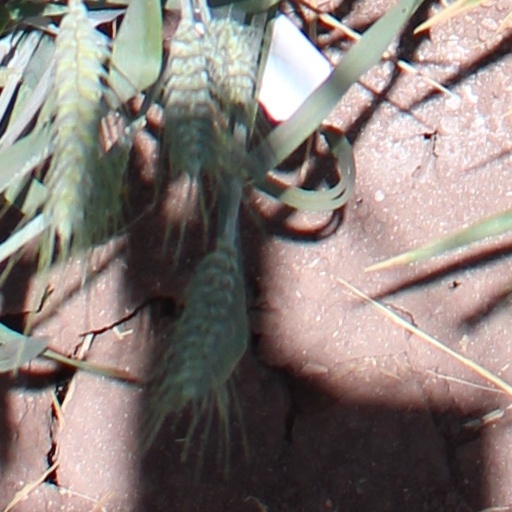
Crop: wheat